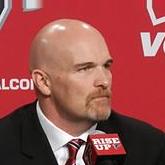
Age: 44